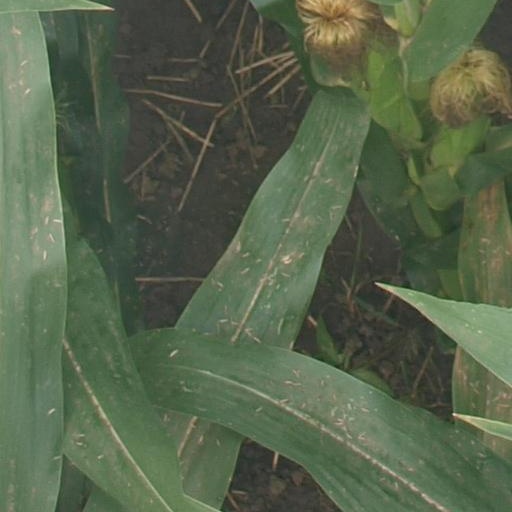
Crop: maize; corn